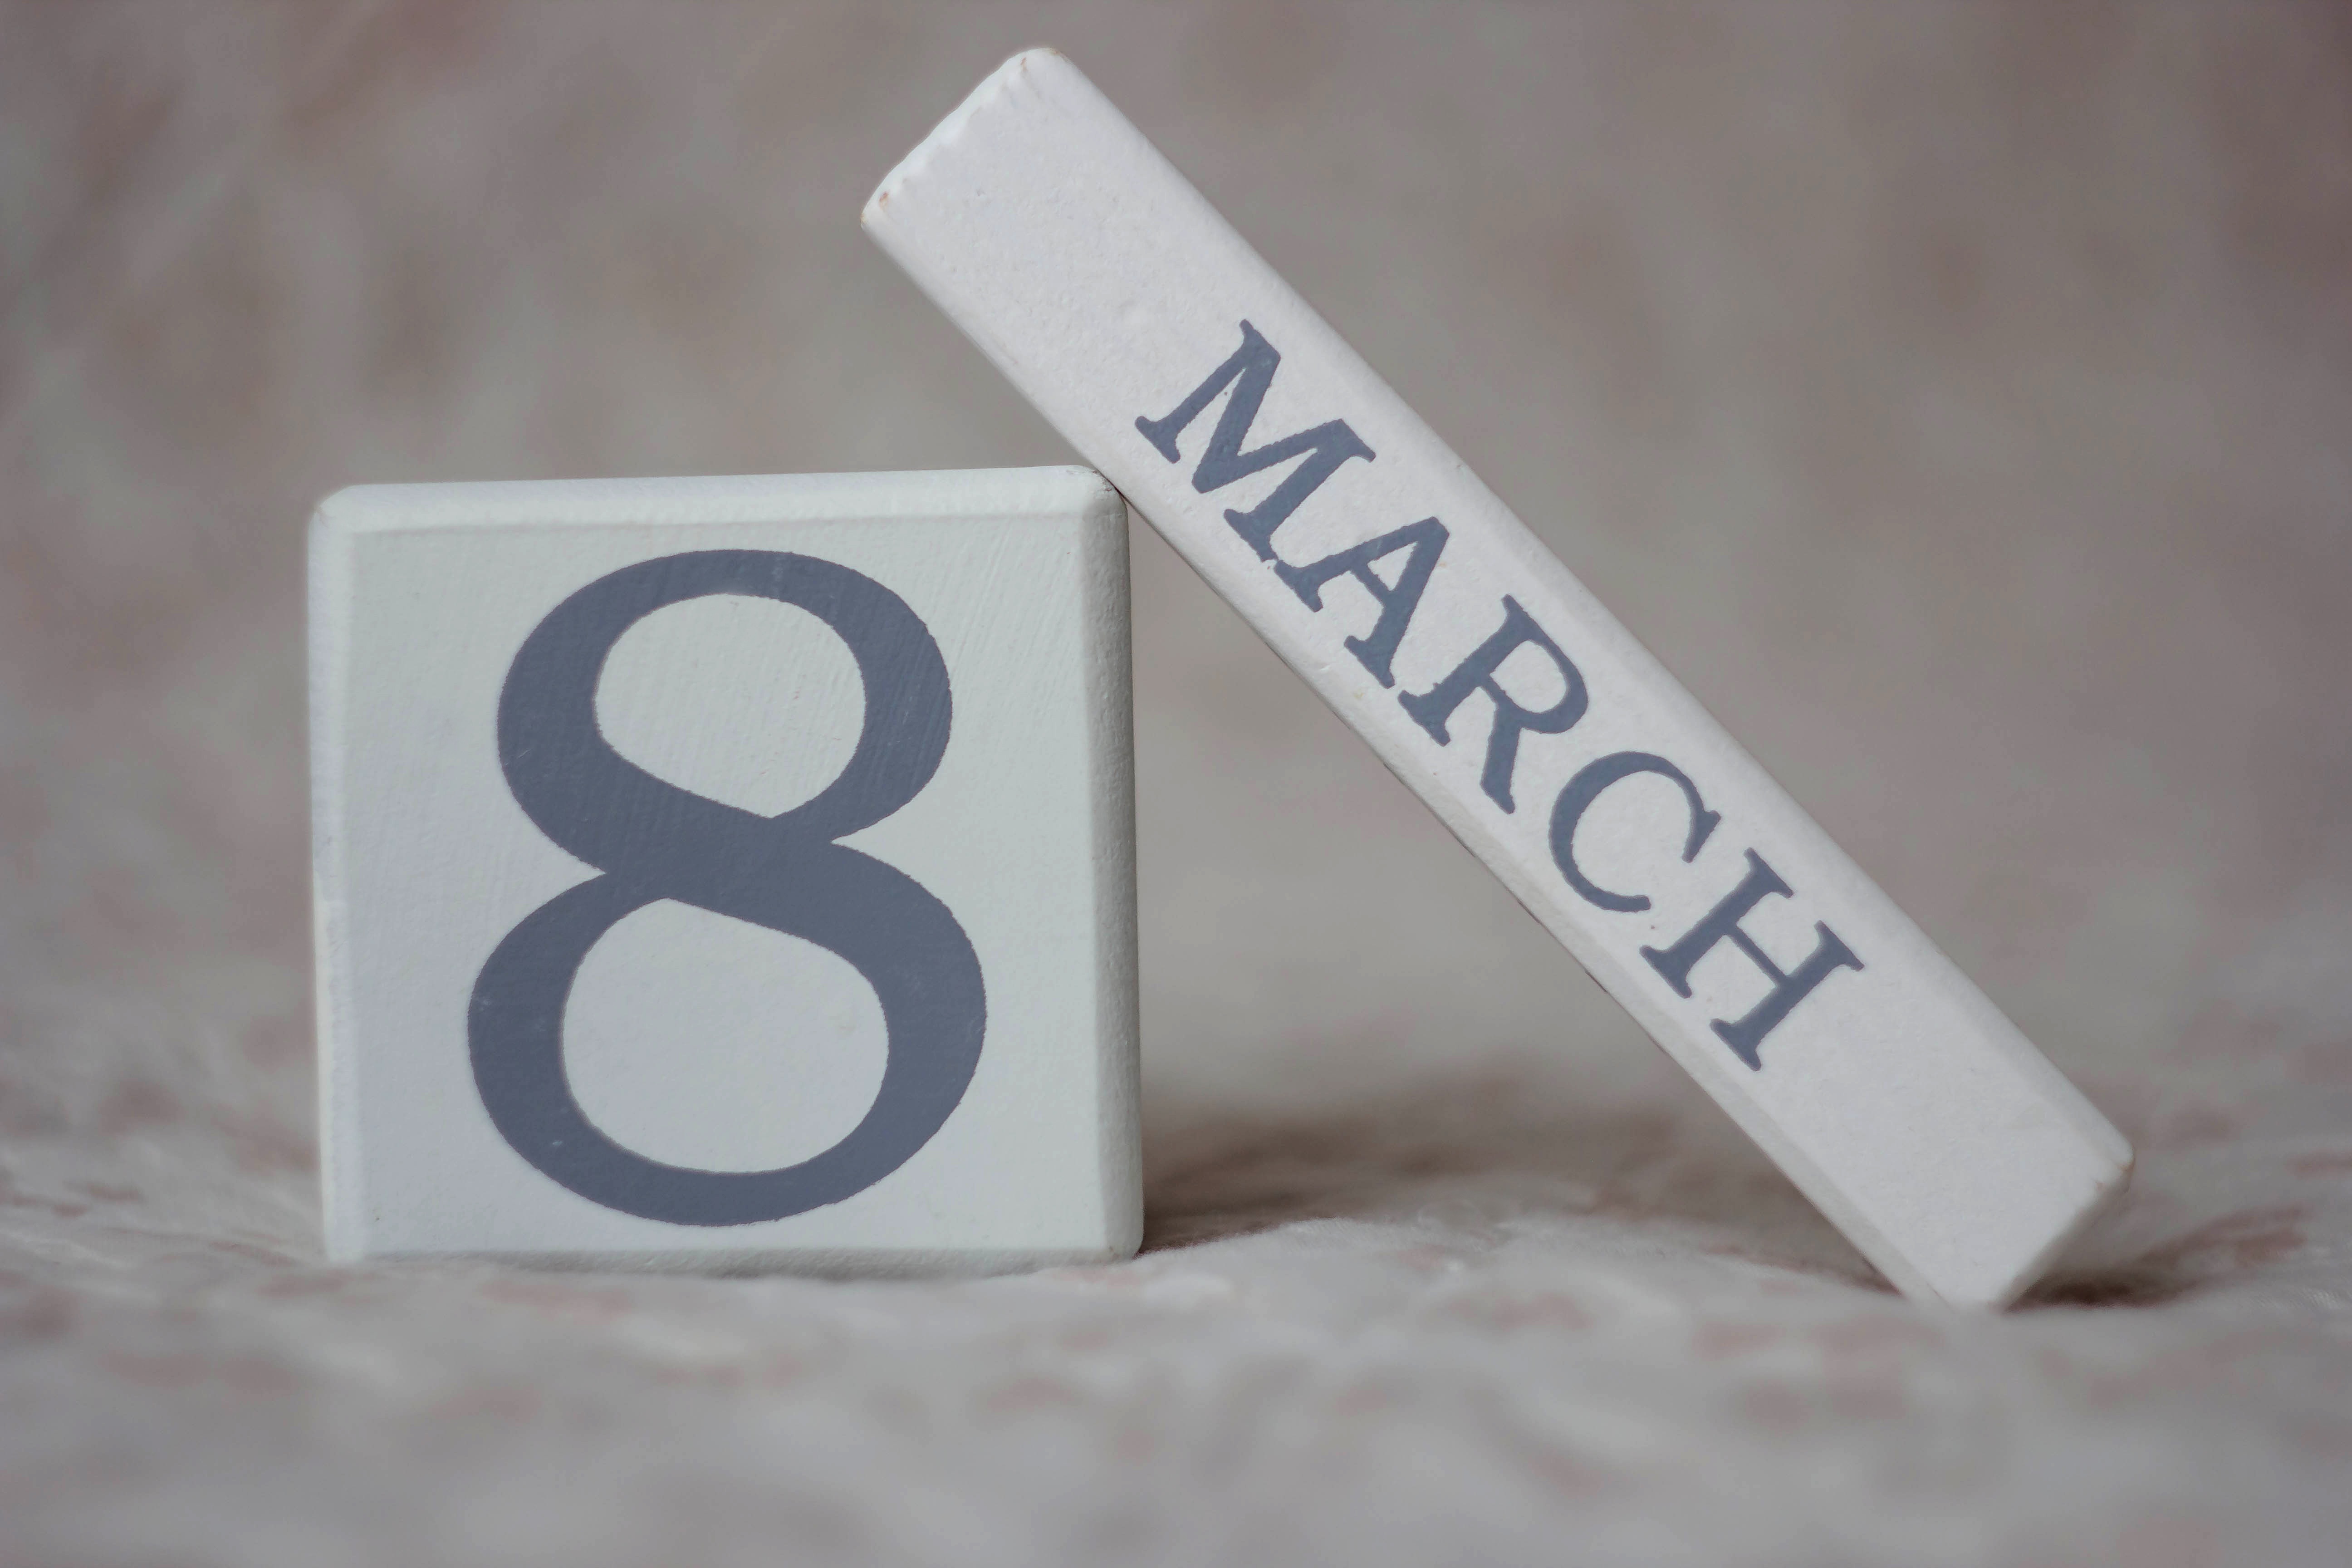
woman, white, interior, number, symbol, label, brand, font, calendar, element, women's day, march 8, house numbering